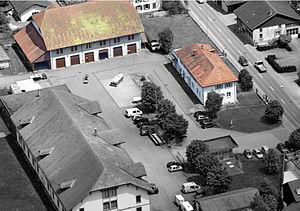
Usine à Tavannes
La Fondation Digger est une organisation à but non lucratif, reconnue d’utilité publique en Suisse, établie à Tavannes, dans le Jura bernois. Elle promeut des projets d’assistance technologique dans le domaine du déminage humanitaire. Sous le nom de Digger DTR, elle développe, réalise et commercialise des machines de déminage, pour assister les démineurs afin d’augmenter significativement l’efficacité de leur travail, de le rendre moins dangereux et de rendre accessible un investissement technologique.